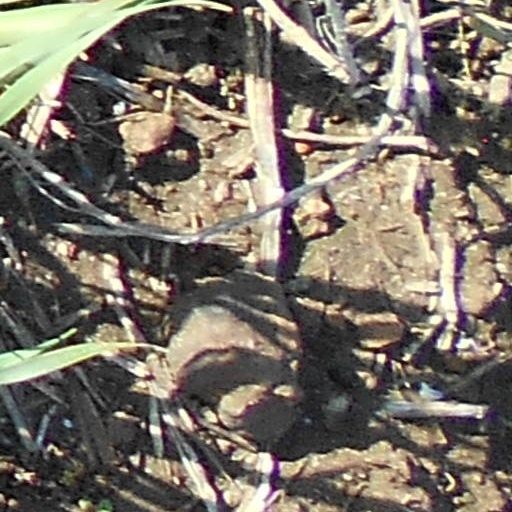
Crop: wheat